University of South Carolina

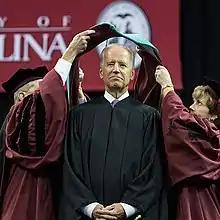
Vice President Joe Biden receives honorary doctorate, 2014, and delivers the commencement address.

Former President Andrew Sorensen raised even larger sums for research, including a $300 million grant for colorectal cancer. In the spirit of Palms' budget, the board of directors moved to transform university land on Assembly Street into an "innovation district" called Innovista that will develop four areas: biomedicine, nanotechnology, environmental science and alternative fuels.